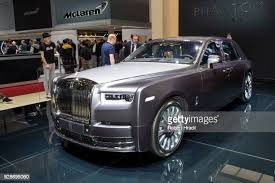
Label: noambulance